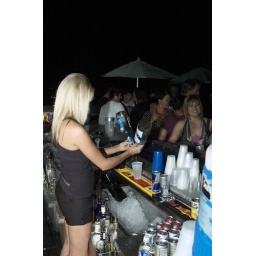
Suite 301, tempe ,sky lounge and bar, best bar in tempe, mill ave